Lettres de cachet

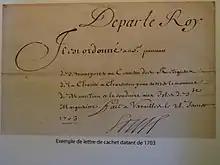
A "lettre de cachet" of 1703 (reign of Louis XIV), opening "De par le roy" ("In the name of the King...")

Lettres de cachet were letters signed by the king of France, countersigned by one of his ministers, and closed with the royal seal. They contained orders directly from the king, often to enforce actions and judgments that could not be appealed.